Joe Sánchez

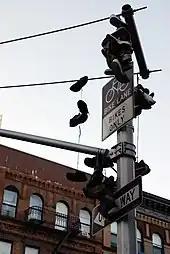
Shoes hanging from a lamppost in Sánchez's tough police beat

Sánchez accidentally discovered that one of his lieutenants was receiving payments and sexual favors in exchange for protection. After issuing a routine traffic summons to the brother of a powerful businessman, Sánchez was invited to the businessman's office and asked if he would be interested in providing protection for his drivers, "the same as your lieutenant and captain are doing." The businessman then offered him money. When Sánchez reported this situation to the NYPD Internal Affairs Division (IAD), they "wired" him with a recording device, with the supposed intent of gathering proof of his accusations against the lieutenant and the captain.